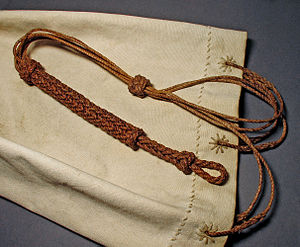
Lærred
Sømandssæk af lærred.
Lærred er forskellige glat vævede stoffer af silke-, hør-, bomulds-, hampe-, jute- eller blårgarn. Glat vævet vil sige, at stoffets trend og islæt er lige stramme, af samme fiber og samme tykkelse. Lærred er i reglen uden mønster.